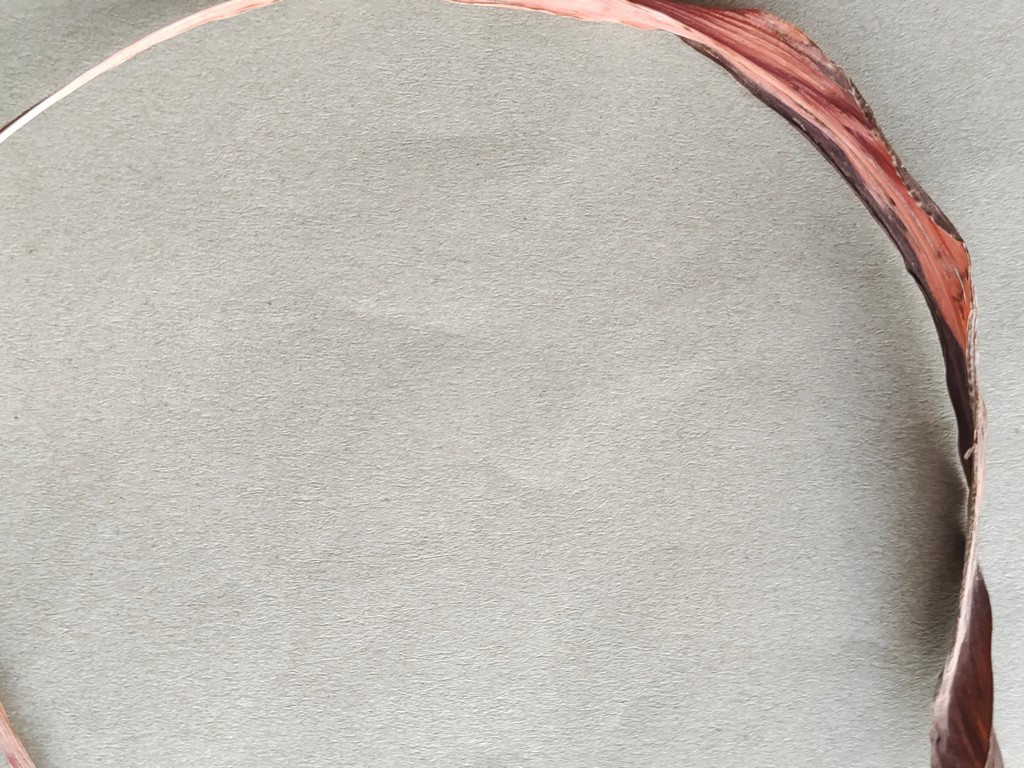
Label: Dried